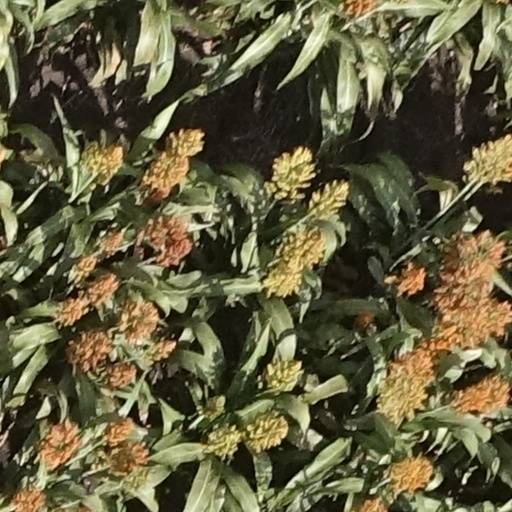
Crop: sorghum